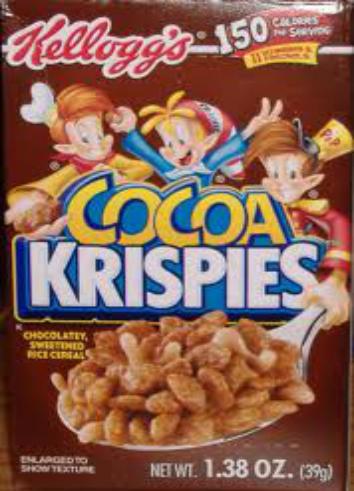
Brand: Cocoa Krispies
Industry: Food